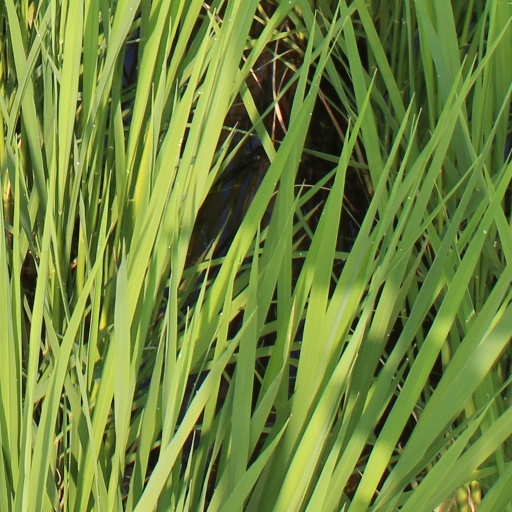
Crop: rice